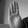
ASL letter: B